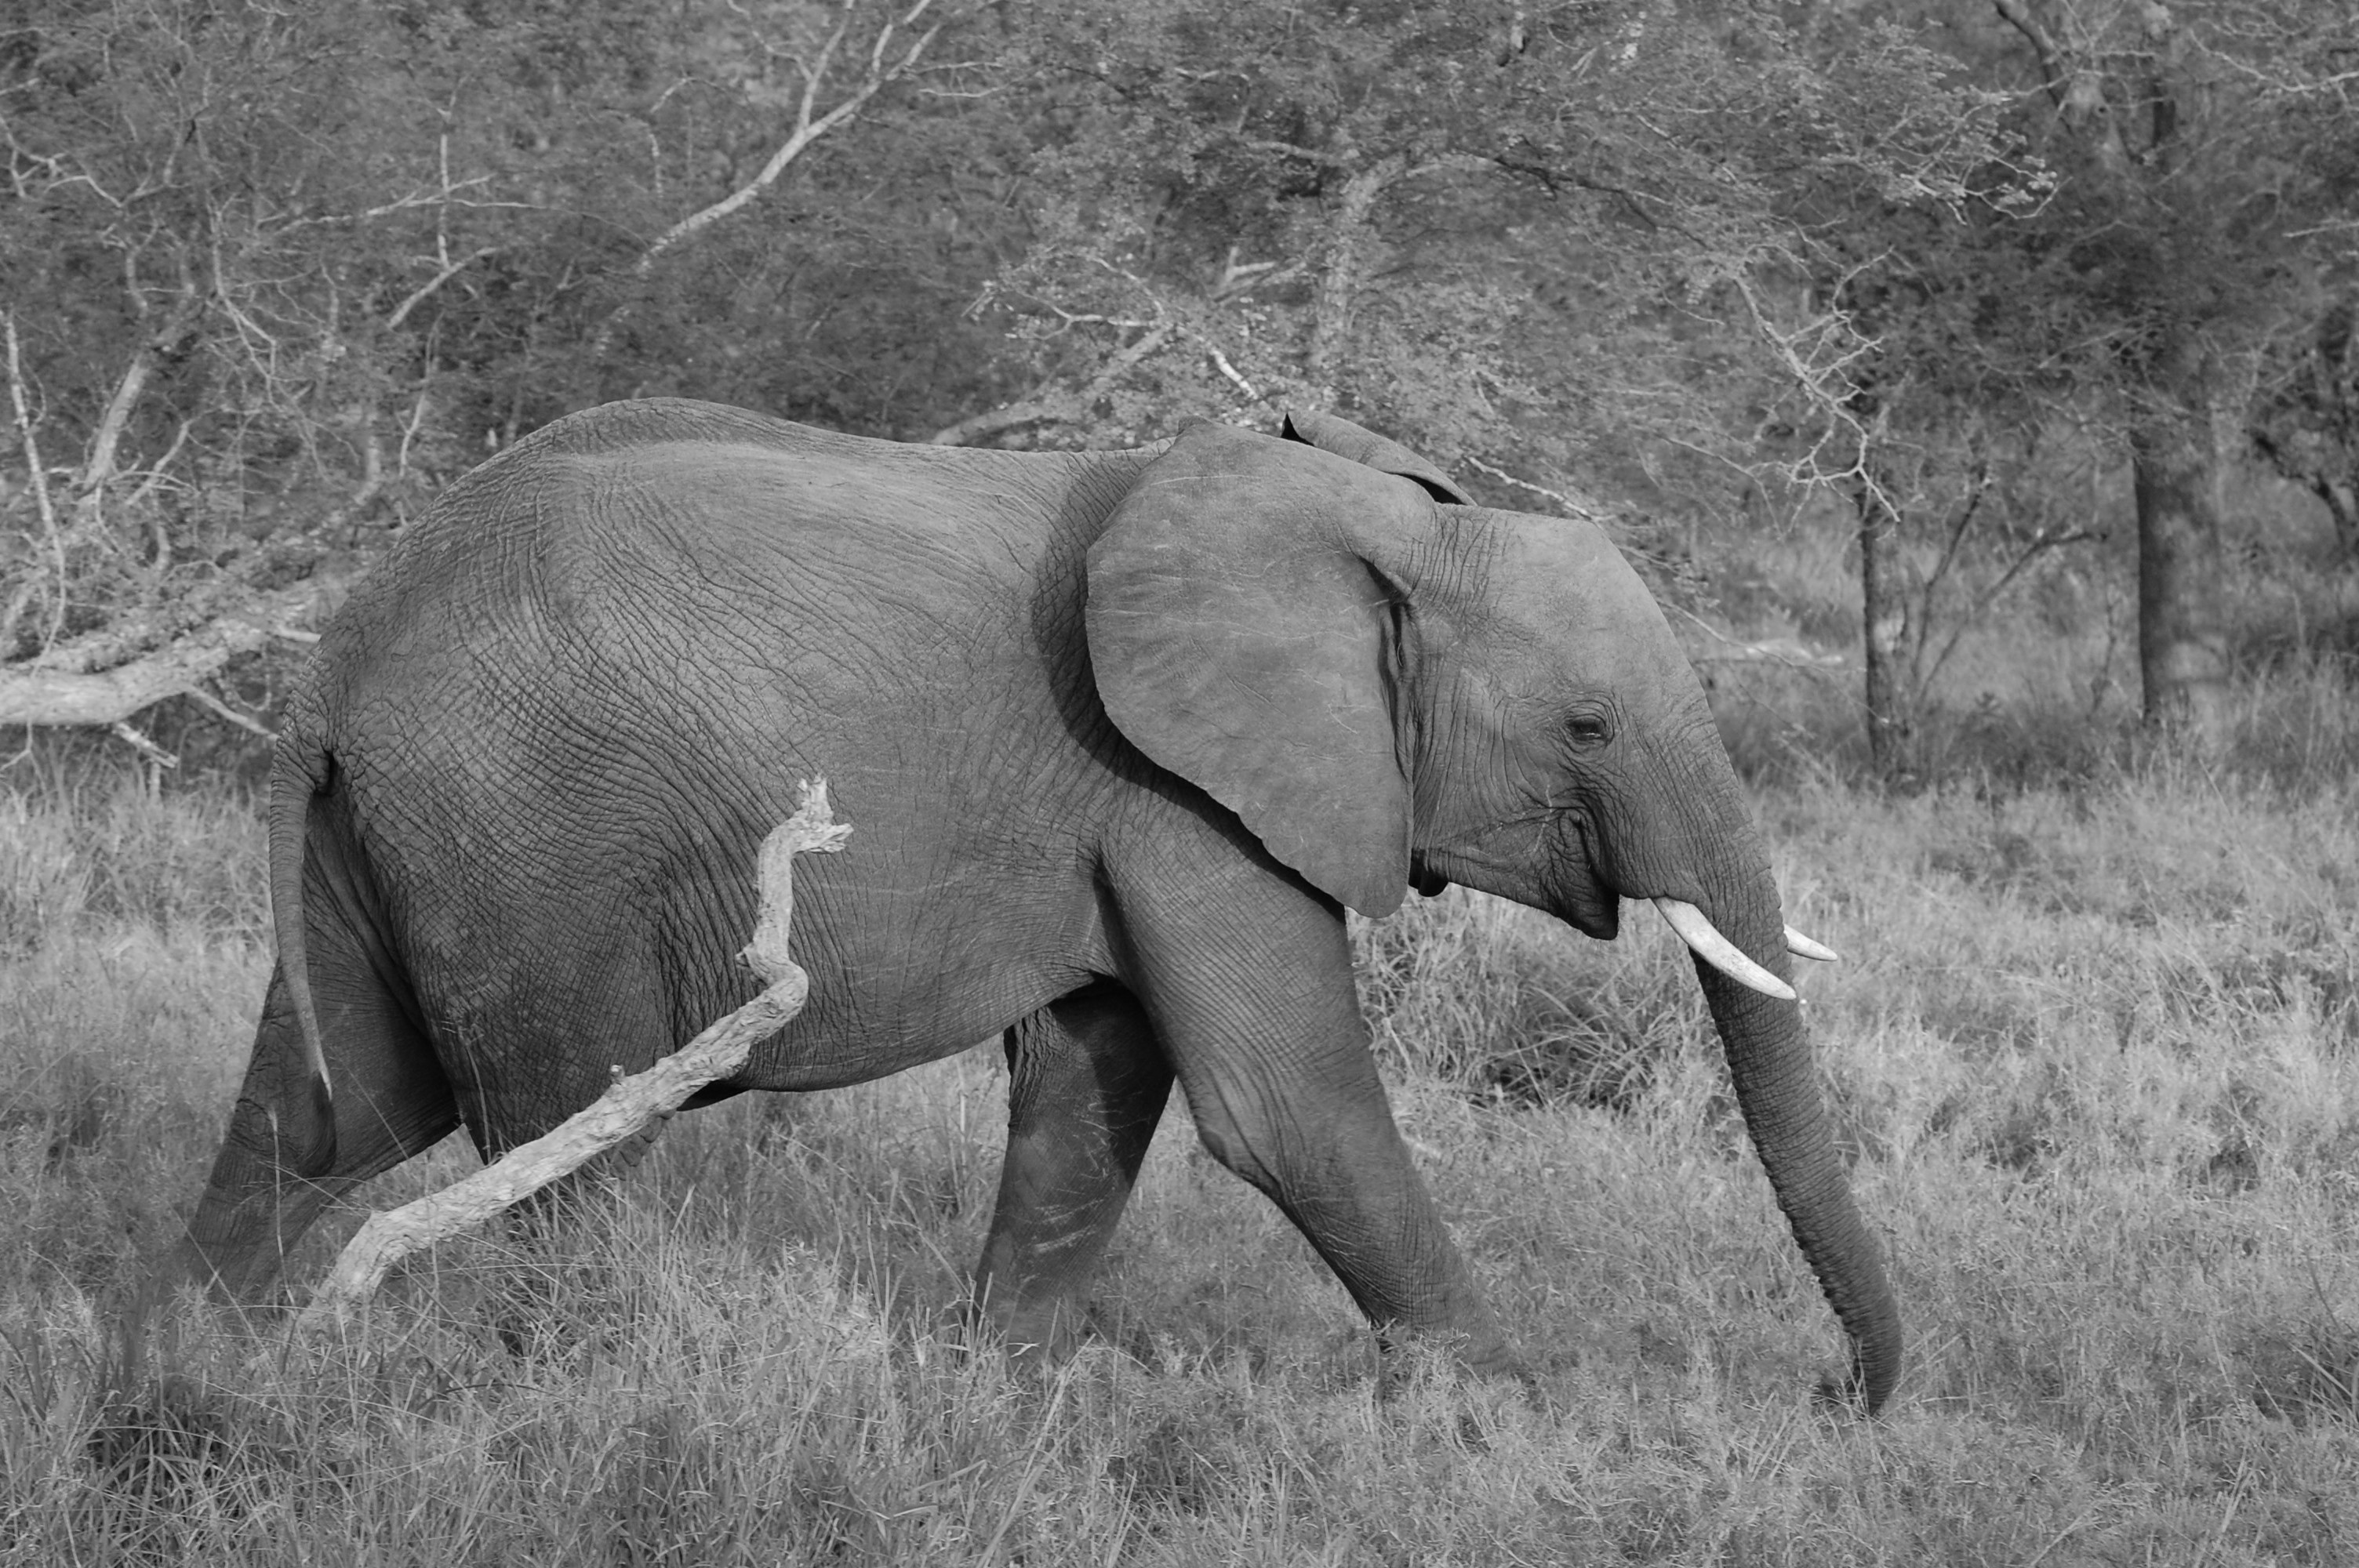
nature, wilderness, black and white, animal, wildlife, wild, environment, africa, mammal, monochrome, fauna, elephant, outdoors, rhinoceros, zoology, vertebrate, species, safari, indian elephant, african elephant, monochrome photography, elephants and mammoths